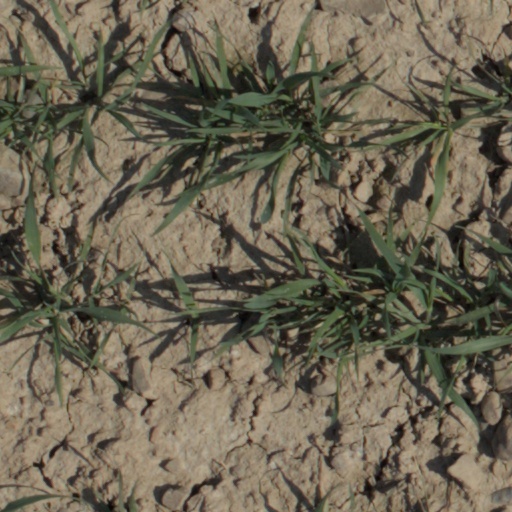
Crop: wheat